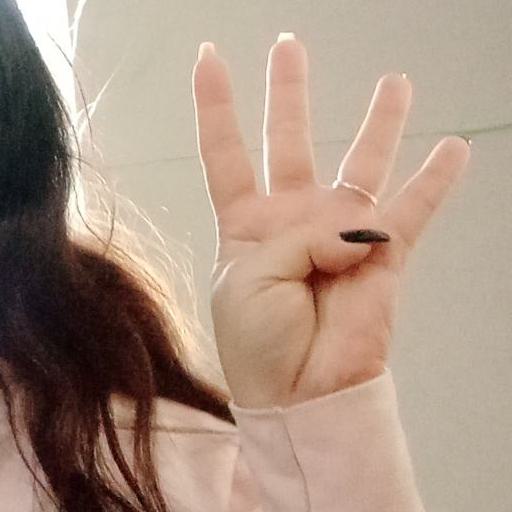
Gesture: four